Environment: real
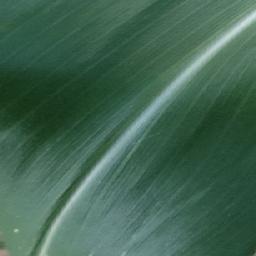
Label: healthy